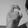
ASL letter: X